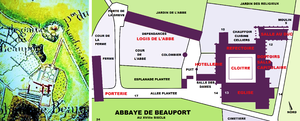
Paimpol,Côtes d'Armor, Abbaye de Beauport, Plan de situation et de masse au XVIIe siècle (avec insertion d'une image du domaine public modifiée)
L'abbaye de Beauport est située dans la commune de Paimpol, dans la partie du village de Kérity, dans le département des Côtes-d'Armor, en Bretagne.